Epimenides

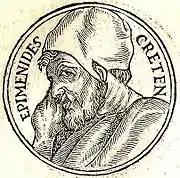
Epimenides from "Promptuarii Iconum Insigniorum"

Several prose and poetic works, now lost, were attributed to Epimenides, including a theogony, an epic poem on the Argonautic expedition, prose works on purifications and sacrifices, a cosmogony, oracles, a work on the laws of Crete, and a treatise on Minos and Rhadymanthus.